Hey Monea!

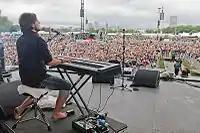
Dan Monea London

Hey Monea (stylized as Hey Monea! on early records) is a Canton, Ohio-based rock band that has been together since 2005. The band consists of Dan Monea on lead vocals/guitar/piano, Nate Monea on drums/vocals, Adam Orin on bass.